Richard McNally

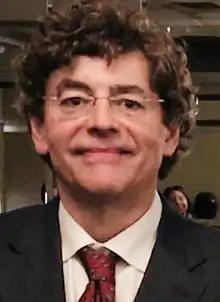

Richard J. McNally (born April 17, 1954) is an American psychologist and director of clinical training at Harvard University's department of psychology. As a clinical psychologist and experimental psycho-pathologist, McNally studies anxiety disorders and related syndromes, such as post-traumatic stress disorder, obsessive–compulsive disorder, and complicated grief.